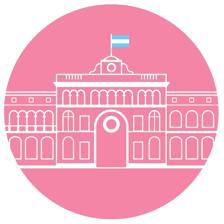
Country: Argentina
Year built: 1884
Office building of the President of Argentina in Olivos, Buenos Aires Casa Rosada Main façade as seen from Plaza de Mayo Location in Buenos Aires Alternative names Casa de Gobierno ("House of Government") General information Type Official workplace of the President of Argentina Architectural style Italianate – Eclectic Address Balcarce 50 Town or city Buenos Aires Country Argentina Coordinates 34°36′29″S 58°22′13″W / 34.60806°S 58.37028°W / -34.60806; -58.37028 Current tenants Government of Argentina Construction started Post Office : 1873 ( 1873 ) Government House : 1882 ( 1882 ) Unification : 1886 ( 1886 ) Completed Post Office : 1879 ( 1879 ) Government House : 1886 ( 1886 ) Unification : 1898 ( 1898 ) Demolished 1938 (partial) Client Government of Argentina Owner Government of Argentina Technical details Floor count 4 Design and construction Architect(s) Post Office : Carl Kihlberg Government House : Henrik Åberg Unification : Francesco Tamburini Main contractor Franchi y Cía. Agustín Ferrari y Cía. L. Valcavi L. Stremis y Cía. National Historic Monument of Argentina The Casa Rosada ( Spanish pronunciation: [ˈkasa roˈsaða] ), lit. ' the Pink House ' , is the president of the Argentine Republic 's official workplace, located in Buenos Aires . The palatial mansion is known officially as Casa de Gobierno ("House of Government" or "Government House"). Normally, the president lives at the Quinta de Olivos , the president of Argentina's official residence, located in Olivos , Greater Buenos Aires . The characteristic color of the Casa Rosada is baby pink, and it is considered one of the most emblematic buildings in Buenos Aires. The building also houses a museum, which contains objects relating to former presidents of Argentina. It has been declared a National Historic Monument of Argentina. History The Casa Rosada sits at the eastern end of the Plaza de Mayo , a large square which since the 1580 foundation of Buenos Aires has been surrounded by many of the most important political institutions of the city and of Argentina. The site, originally at the shoreline of the Río de la Plata , was first occupied by the "Fort of Juan Baltazar of Austria", a structure built on the orders of the founder of Buenos Aires, Captain Juan de Garay , in 1594. Its 1713 replacement by a masonry structure (the "Castle of San Miguel") complete with turrets made the spot the effective nerve center of colonial government. Following independence, President Bernardino Rivadavia had a Neoclassical portico built at the entrance in 1825, and the building remained unchanged until, in 1857, the fort was demolished in favor of a new customs building. Under the direction of British Argentine architect Edward Taylor, the Italianate structure was Buenos Aires' largest building from 1859 until the 1890s. The old fort's administrative annex, which survived the construction of Taylor's Customs House, was enlisted as the presidential offices by Bartolomé Mitre in the 1860s and his successor, Domingo Sarmiento , who beautified the drab building with patios, gardens and wrought-iron grillwork, had the exterior painted pink reportedly in order to defuse political tensions by mixing the red and white colors of the country's two opposing political parties: red was the color of the Federalists , while white was the color of the Unitarians . An alternative explanation suggests that the original paint contained cow's blood to prevent damage from the effects of humidity . Sarmiento also authorized the construction of the Central Post Office next door in 1873, commissioning Swedish Argentine architect Carl Kihlberg, who designed this, one of the first of Buenos Aires' many examples of Second Empire architecture. Presiding over an unprecedented socio-economic boom, President Julio Roca commissioned architect Enrique Aberg to replace the cramped State House with one resembling the neighboring Central Post Office in 1882. Following works to integrate the two structures, Roca had architect Francesco Tamburini build the iconic Italianate archway between the two in 1884. The resulting State House, still known as the "Rose House", was completed in 1898 following its eastward enlargement, works which resulted in the destruction of the customs house. A Historical Museum was created in 1957 to display presidential memorabilia and selected belongings, such as sashes, batons, books, furniture, and three carriages. The remains of the former fort were partially excavated in 1984–85, and the uncovered structures were incorporated into the Museum of the Casa Rosada. Located behind the building, these works led to the rerouting of Paseo Colón Avenue, unifying the Casa Rosada with Parque Colón (Columbus Park) behind it. Plans were announced in 2009 for the restoration of surviving portions of Taylor's Customs House, as well. The Casa Rosada itself in 2006 underwent extensive renovation delayed by the 2001 economic crisis . The first phase was completed for the 2010 bicentennial of the May Revolution that led to independence, with a second phase begun in 2017. Evolution of the Casa Rosada The Fort Map of the Fort of 1708, with the first trace of the little Buenos Aires on the top The old Fort in the 1850s In 1536, Don Pedro de Mendoza established a settlement near the mouth of the Riachuelo de los Navíos , called Nuestra Señora del Buen Ayre . In 1580, Juan de Garay founded the city at the place which was to be the Plaza Mayor (nowadays Plaza de Mayo ), naming it Santísima Trinidad while the port retained the name of the original settlement; the "Royal Fort of Don Juan Baltasar de Austria" was built in 1594. It was replaced in 1713 by a more solid construction with turrets, sentry boxes, a moat and a drawbridge that upon being completed in 1720 was given the name of "Castillo San Miguel" (St. Michael's Castle). President Bernardino Rivadavia modified the fort in 1820, and the drawbridge was replaced by a neoclassical portico. The site which was for defence purposes at that time and also seat of the Spanish and Home governments, is where Government House currently stands. In the Pink House Museum one of its cannon holes can be found in part of a storage room of the Royal Treasury's warehouse. New Customs House Taylor's Customs House in 1864 View of the Taylor's Customs House, the Casa Rosada and Estación Central from Río de la Plata in 1885 Under the direction of the English architect , Edward Taylor , the New Customs House was built in 1855 back to back with the rear walls of the Fort, facing the river. It is the first public building of great size built by the young mercantile State of Buenos Aires ; its semicircular shape had five floors for depots and fifty one storage rooms with arched ceilings, surrounded by loggias . From the central tower at the top of which there was a clock and a beacon, stretched out a 300 m pier providing wharfaging for ships of greater draught to cast their anchors. Via two side ramps carts, loaded with goods, accessed the manoeuvring dock. It was used for almost forty years and it was demolished down to the first floor by the Madero Port project and its foundations are buried under what is today Colón Park . The Post Office Palace The Post Office designed by Kihlberg in 1873 The original Casa Rosada and the Post Office before 1880 The former Post Office and State House shortly before their 1884 unification President Domingo Sarmiento ordered the construction of the Postal headquarters in 1873 on open ground that had remained after the south wing of the Buenos Aires Fort had been demolished. This project was carried out by the Swedish architect Carlos Kihlberg (Swedish:Carl August Kihlberg), with a design inspired by Italian Renaissance Revival architecture and French Second Empire details. As Government House looked totally insignificant compared to this new post office building, President Julio Roca called upon the department of civil engineers to produce a project for extending and repairing the former, and the project submitted by the Swedish architect, Enrique Aberg (Swedish: Henrik Åberg ) was adopted. It proposed the demolition of the Fort and the construction of another building, identical to the post office, differentiating it by incorporating a long balcony on the first floor for the use of authorities during public festivities and parades. This was the end of the Fort of which only some walls and one of the cannon holes can be seen in the current Government House museum. For aesthetic reasons and to solve the problem of lack of space it was later decided that the Post Office building be incorporated into Government House. Architect Francesco Tamburini was commended this task. He designed a great central archway to join the two buildings into one, bringing together the surroundings where the New Customs House and Old Arcade were, interpreted by the architect as enveloping a central main axis on which the entrances were located, emphasized by a higher archway. The Palace The house in October 26, 1898 Casa Rosada in a painting of 1910, this view of the back (now Parque Colón) View from the Río de la Plata in 1920 The outlay of the buildings is three stories on Balcarce Street and four stories plus a basement/galleries of Government House Museum, on Avenida Paseo Colón, practically covering the footage of a whole bloc. All the original rooms that are on the three main façades have direct ventilation and lighting, while the original internal rooms were designed in such a way that ventilation and light should come from the loggia that surround internal patios designed for this purpose. All, except one, were crowned by skylights , of which only two remain. The original structure consists of packwalls of varying thickness and slabs supported by brick counter ceilings with steel or wood roof lines, according to the sector. Following a long process of construction the current building was officially inaugurated in 1898, during the second presidency of General Julio Roca. Rooms The president sits at his or her office on a seat known as the "Seat of Rivadavia". The seat itself did not actually belong to Bernardino Rivadavia , the first president of Argentina, but is instead a homage to the early statesman. The Hall of Busts houses marble busts of the many presidents of Argentina, made by diverse artists both national and international. The list, however, is not exhaustive, and subjected to political biases. President Néstor Kirchner ordered in 2006 the removal of all busts of presidents that took power during coups, but the busts of José Félix Uriburu , Pedro Pablo Ramírez and Edelmiro Julián Farrell were spared and finally removed during the administration of Mauricio Macri. President Cristina Fernández de Kirchner broke the timeline order of the busts, and placed instead the busts of Kirchner, Raúl Alfonsín , Hipólito Yrigoyen and Juan Perón in a prominent location. The administration of Macri reordered the busts under the supervision of the National Academy of History of Argentina , and Alberto Fernández restored the order set by Cristina Kirchner. President Javier Milei added the bust of Carlos Menem , gathering it next to Mitre, Pellegrini, Sarmiento and Roca, while those of Kirchner and Alfonsín were moved away. The internal regulations specify that presidents should have a bust 8 years after they leave office, but for varied reasons Isabel Perón , Fernando de la Rúa , Adolfo Rodríguez Saá and Eduardo Duhalde do not have busts. 34°36′29″S 58°22′13″W / 34.60806°S 58.37028°W / -34.60806; -58.37028 Interior The President's office Christ the King Chapel The Stained Glass Gallery The Hall of Busts The Palm Tree Patio The Salón Blanco The Salón Blanco The North Hall The South Hall Hall of Argentine Bicentennial Women Hall of Bicentennial Patriots of Latin America Hall of Bicentennial Thinkers and Writers Hall of Argentine Bicentennial Scientists Hall of Argentine Bicentennial Painters and Paintings (Blue Hall) Presidential elevator Francia Stairs of Honour Italia Stairs of Honour Hall of Honour Exterior View from Plaza de Mayo View of the north wing and the porte-cochère Clock Entrance on Rivadavia Street The presidential balcony View from Puerto Madero The Italianate portico Equestrian statue of Manuel Belgrano Sculpture Coat of arms of Argentina See also Argentina portal Architecture portal Politics portal Palace of the Argentine National Congress Palace of Justice of the Argentine Nation List of National Historic Monuments of Argentina President of Argentina References